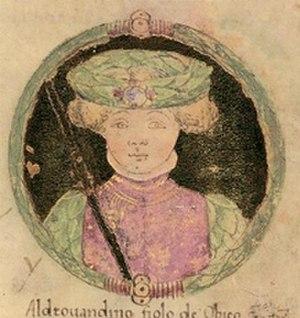
Aldobrandino III d'Este est un condottiere et homme politique italien membre de la Maison d'Este.